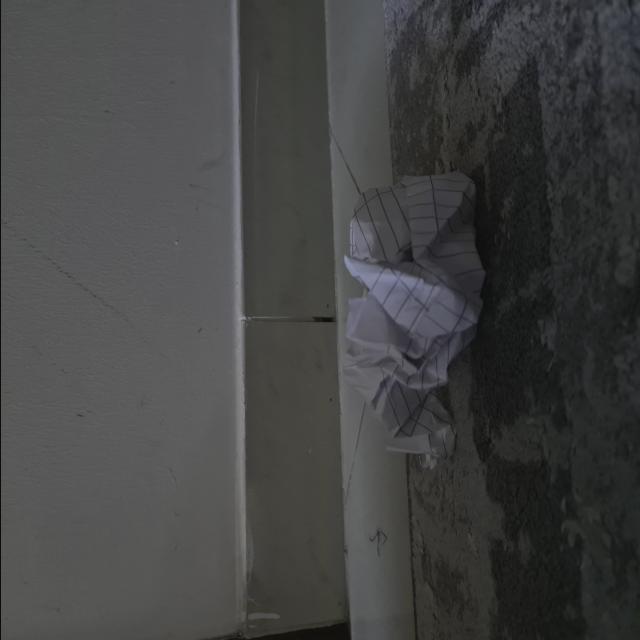
Label: tissues